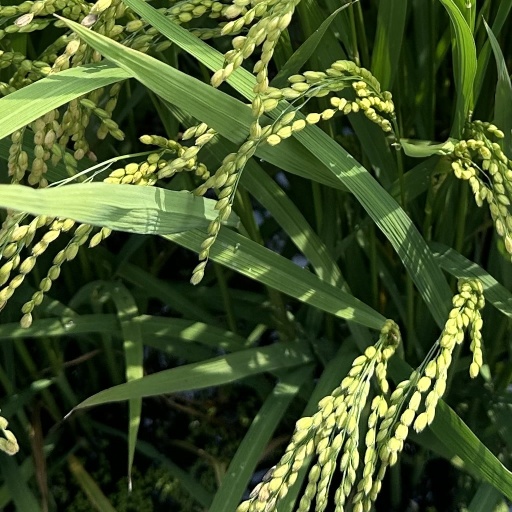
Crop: rice